Haywyre

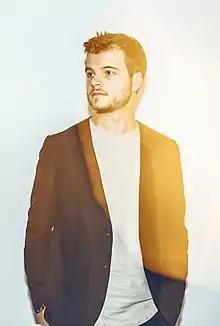
Haywyre in 2017

Martin Sebastian Vogt (born August 8, 1992), better known by his stage name Haywyre, is an American electronic music producer, pianist, and performer. He is known for fusing elements of classical, jazz and funk into various genres of electronic music, as well as his unique style of piano improvisation within electronic music. In 2014, Vogt released a performance video showcasing his re-interpretation of Michael Jackson's "Smooth Criminal" which saw viral success on YouTube. Vogt has toured with artists such as Mat Zo, Gramatik, Zedd, GRiZ and Rezz, as well as playing festivals such as Coachella and Bonnaroo and headlining his own North American tours.